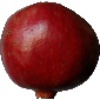
Label: pomegranate